Hendecagrammic prism

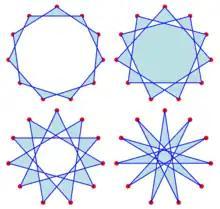
The four regular hendecagrams {11/2}, {11/3}, {11/4}, and {11/5}

In geometry, a hendecagrammic prism is a star polyhedron made from two identical regular hendecagrams connected by squares. The related hendecagrammic antiprisms are made from two identical regular hendecagrams connected by equilateral triangles.